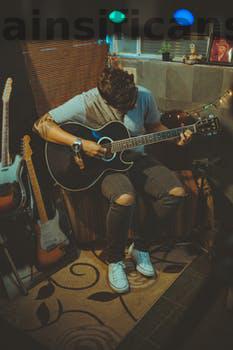
Label: Watermark